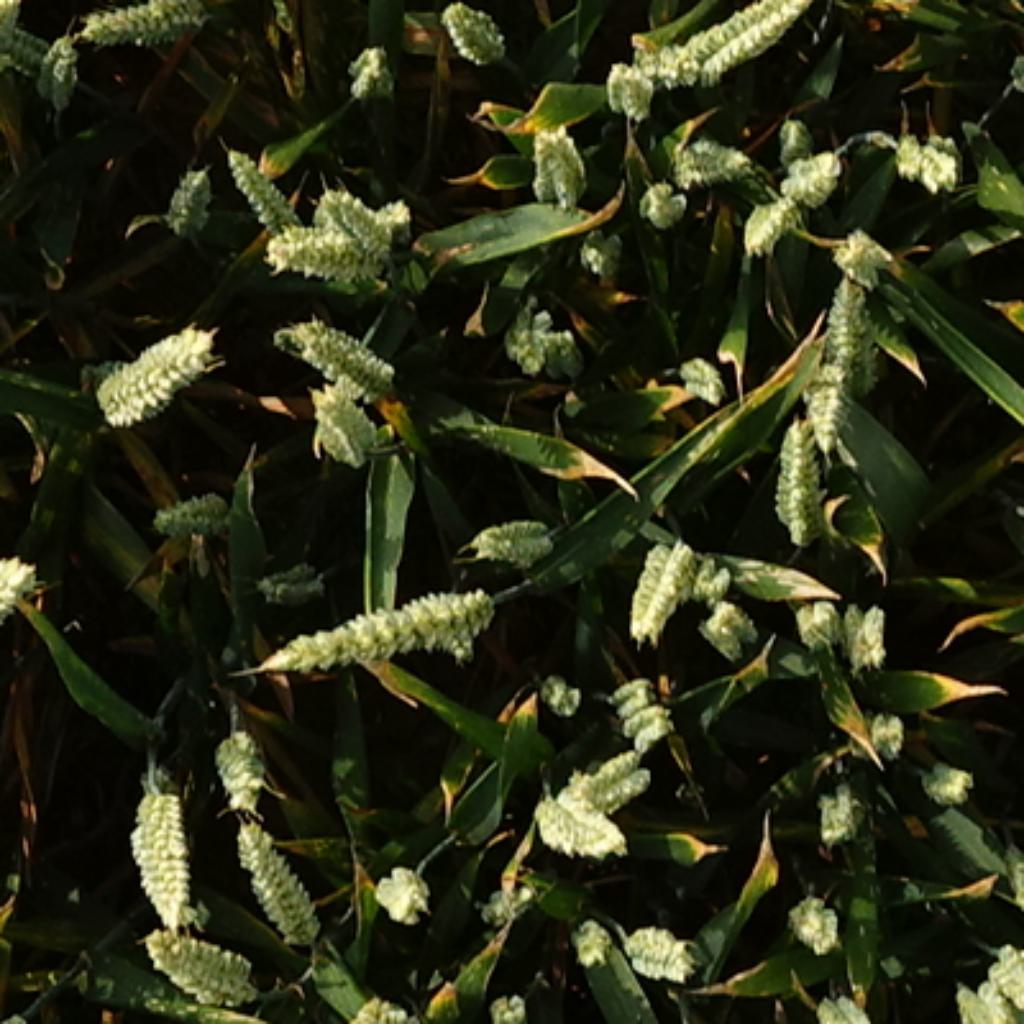
Country: France
Location: VSC
Wheat development stage: Filling - Ripening